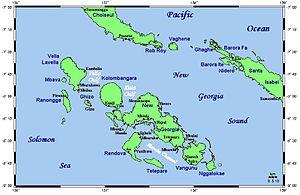
L'archipel de la Nouvelle-Géorgie constitue l'essentiel de la province occidentale des Salomon.